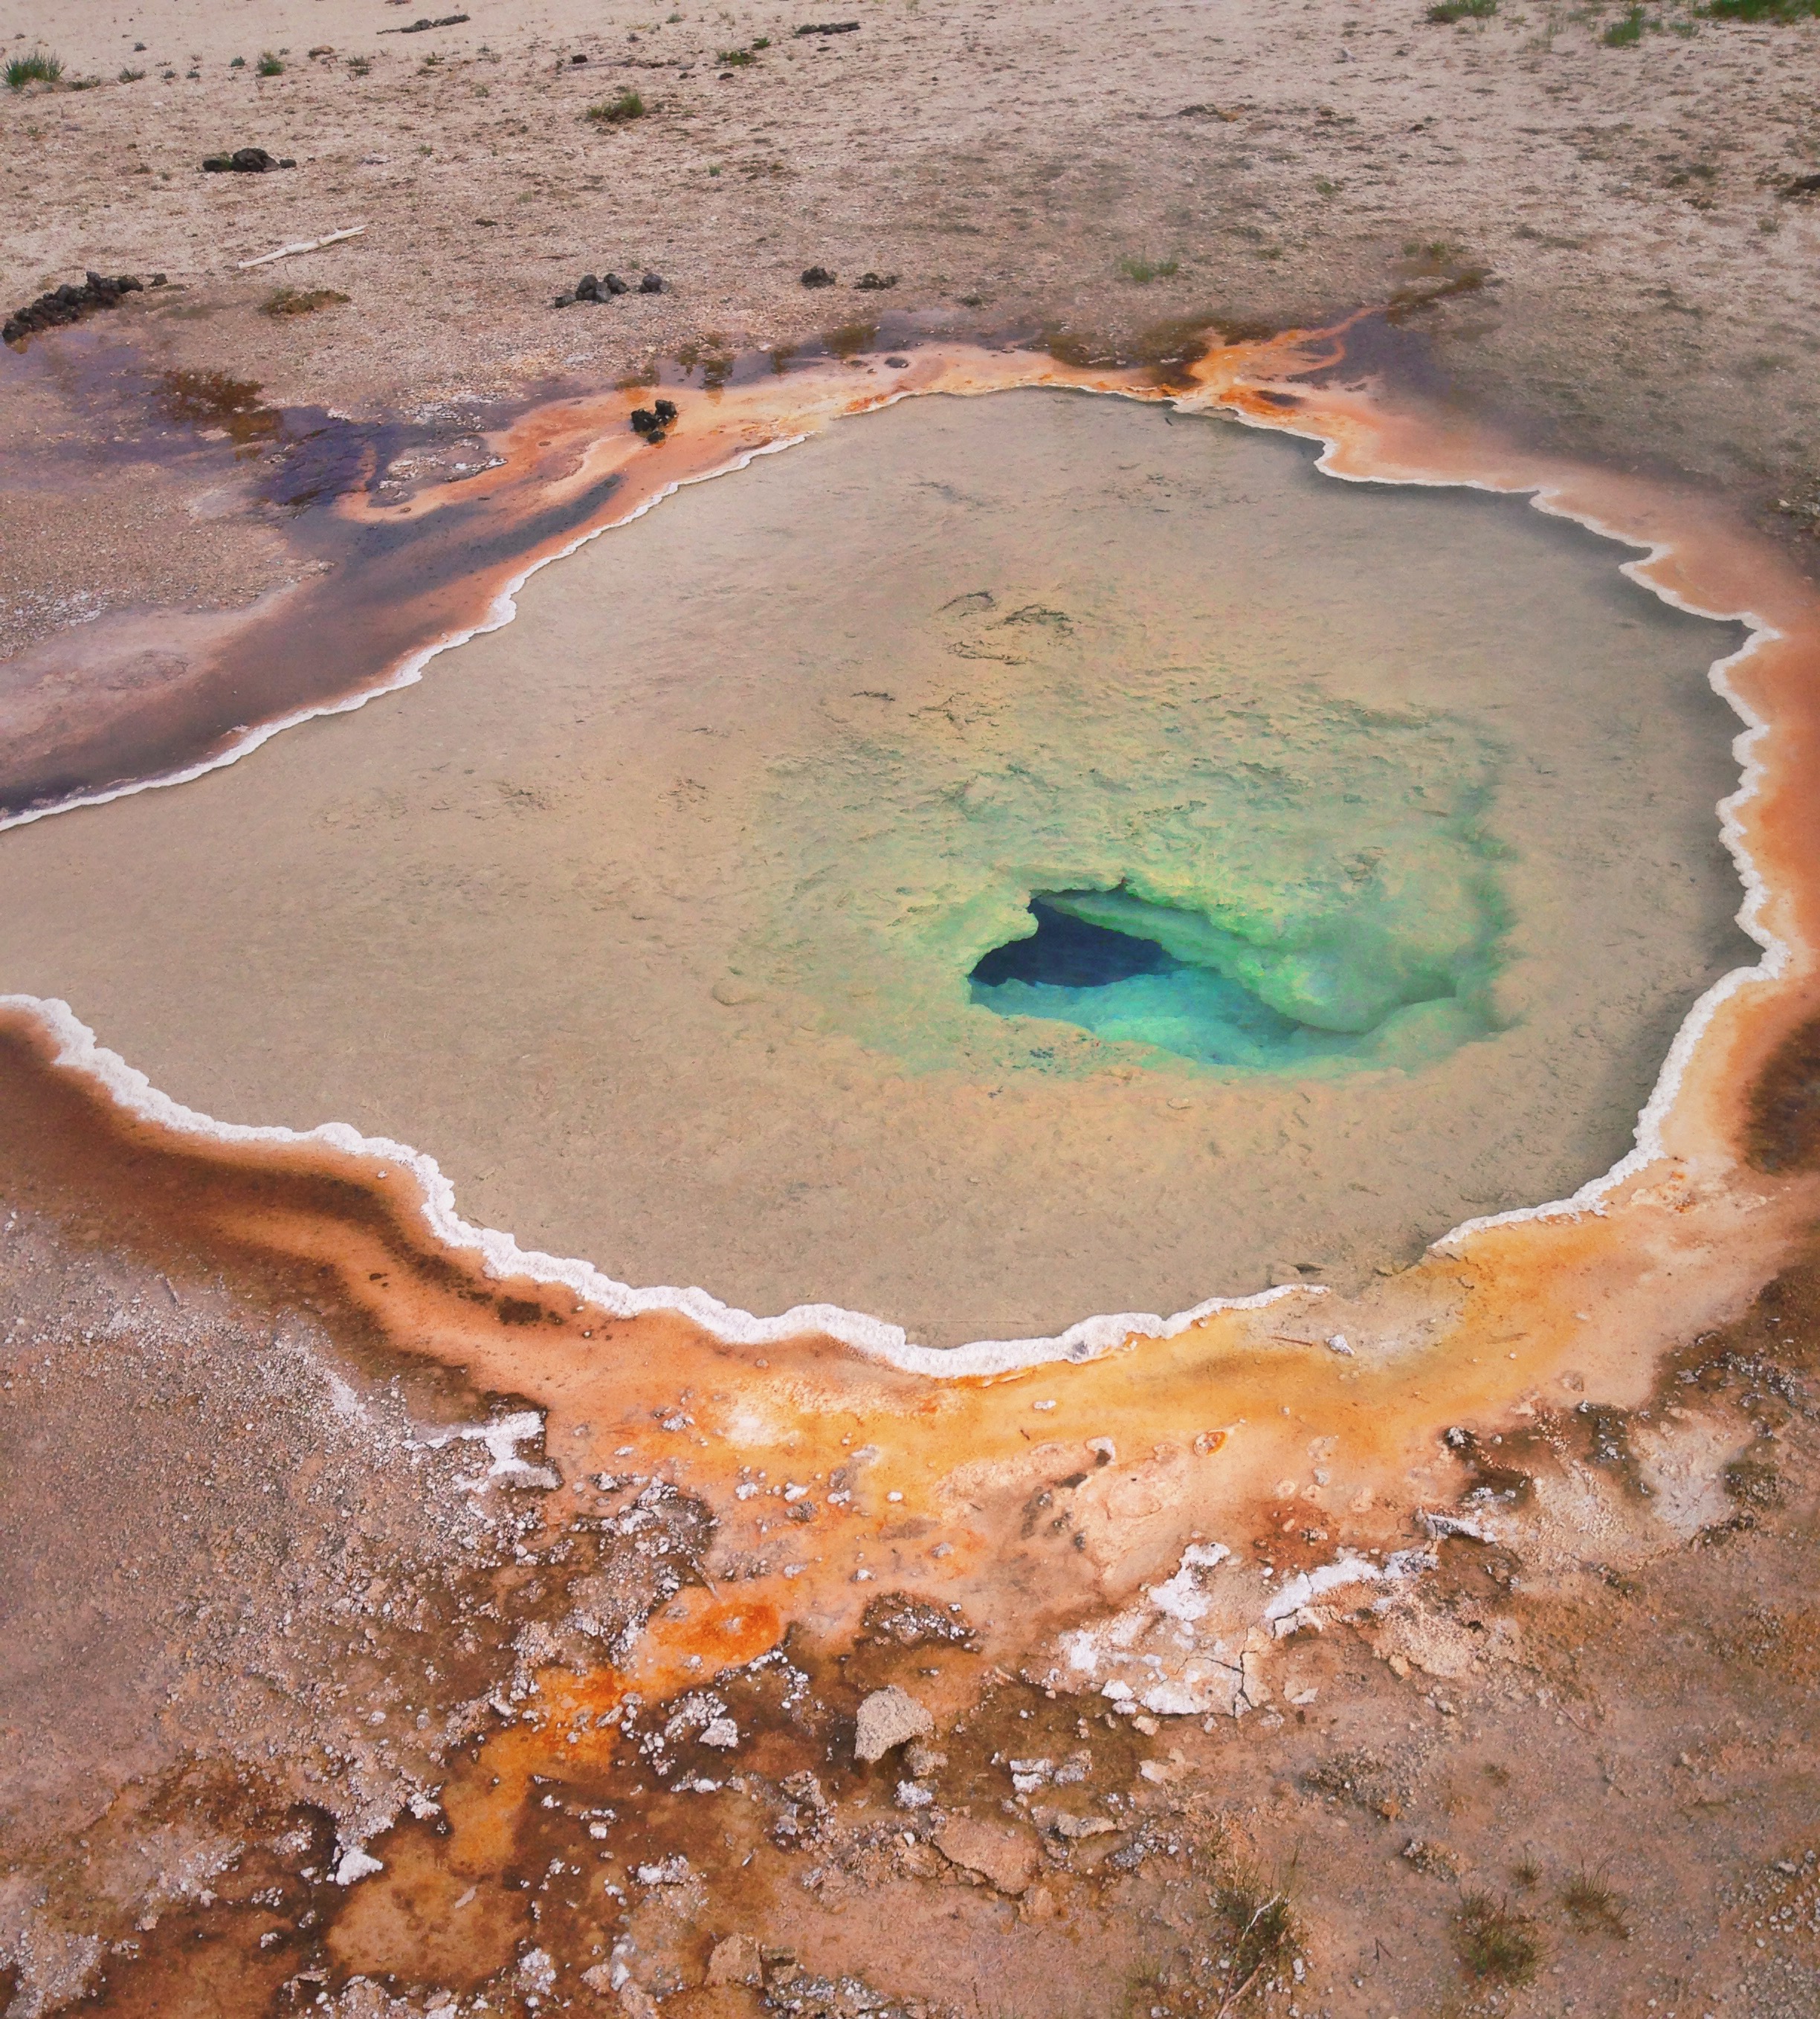
sea, water, sand, reflection, soil, material, geology, landform